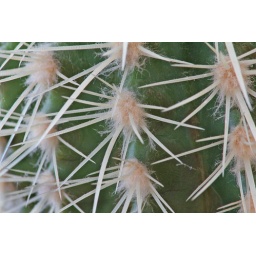
Macro of a cactus plant in my house